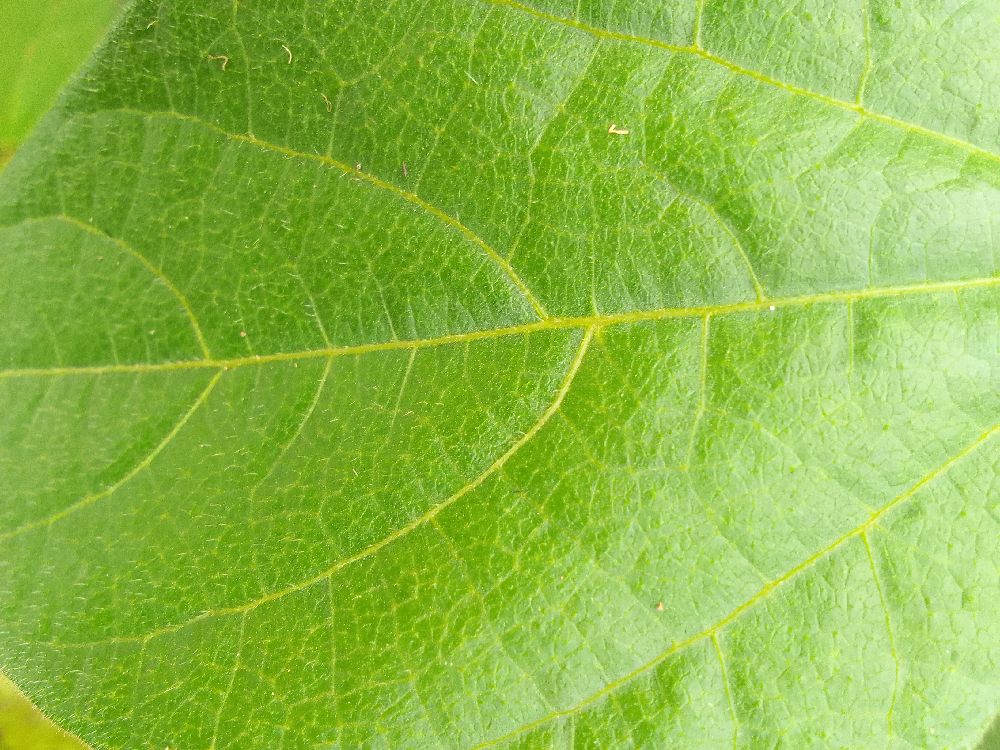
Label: healthy